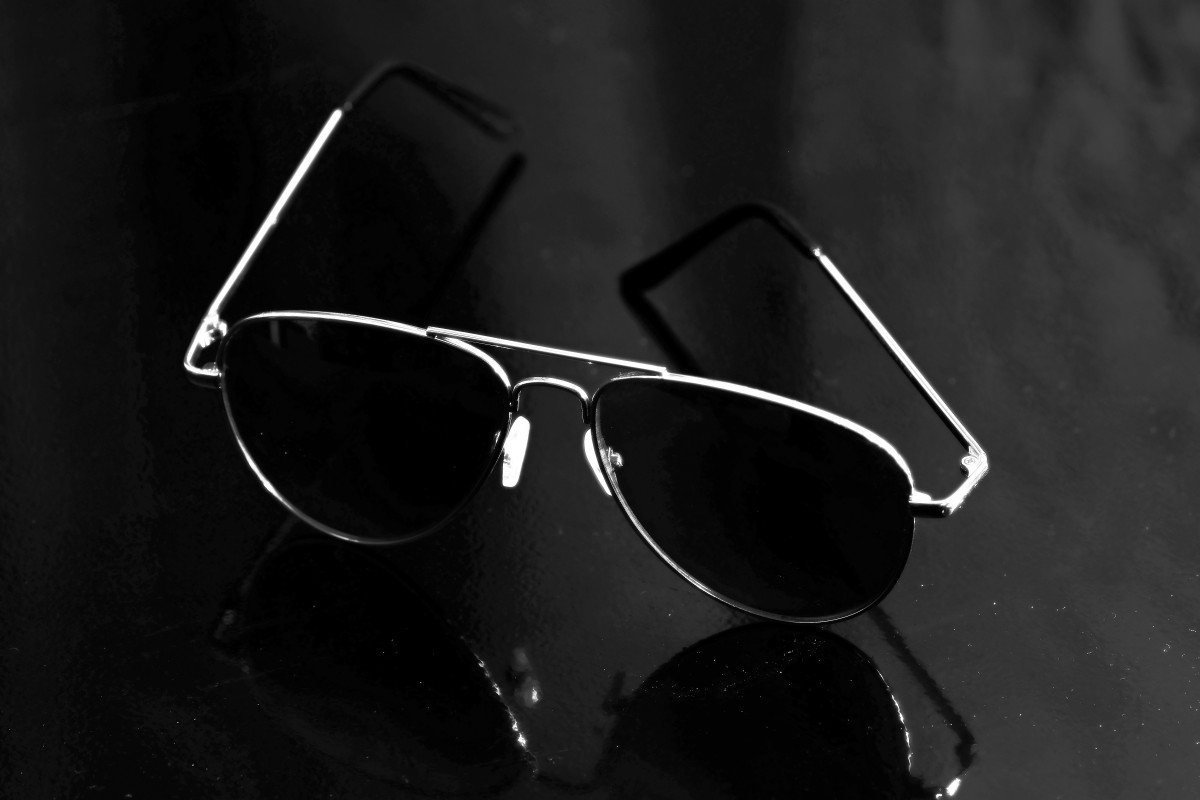
Tags: font, sunglasses, glasses, eyewear, monochrome photography